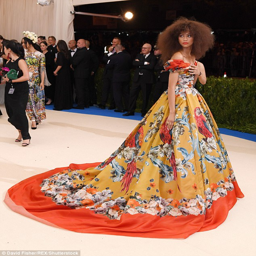
go big or go home ... the singer and actress wore her hair big and frizzy to the event